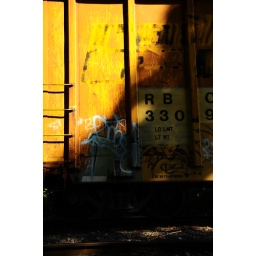
Across the river and under the bridge